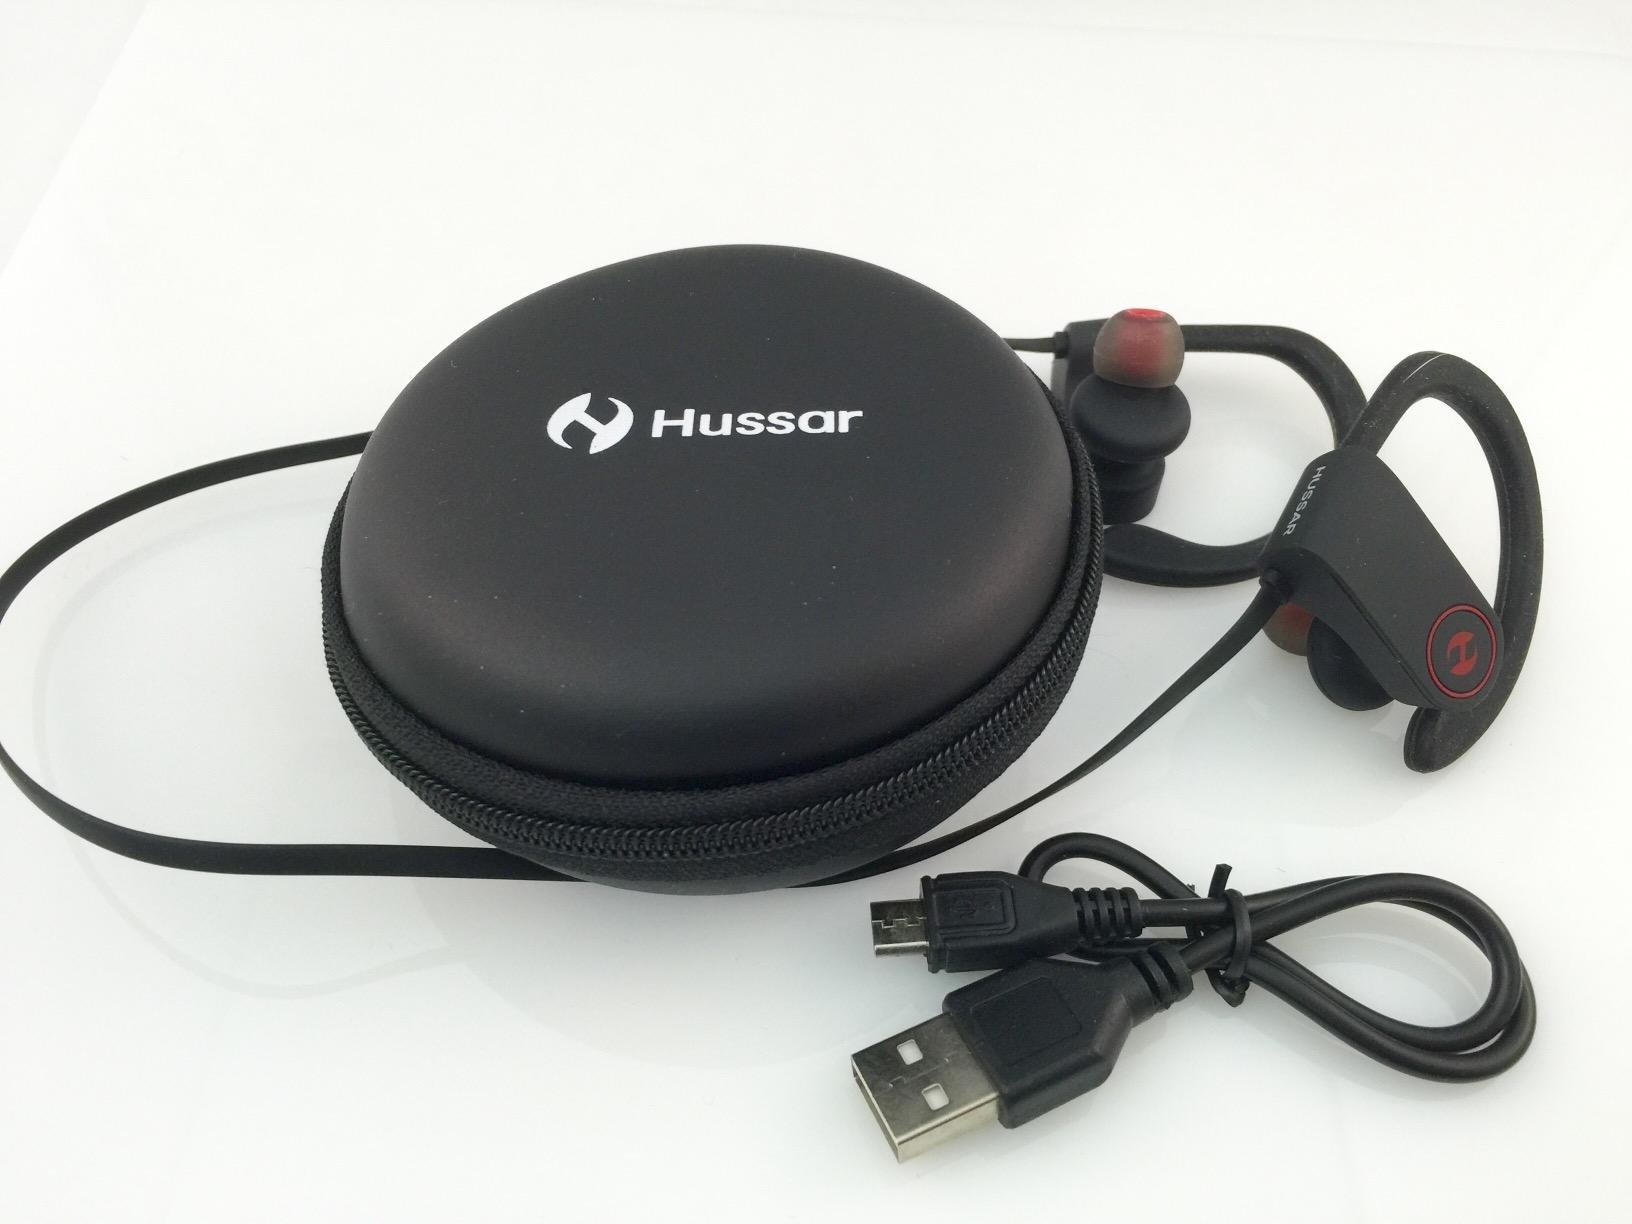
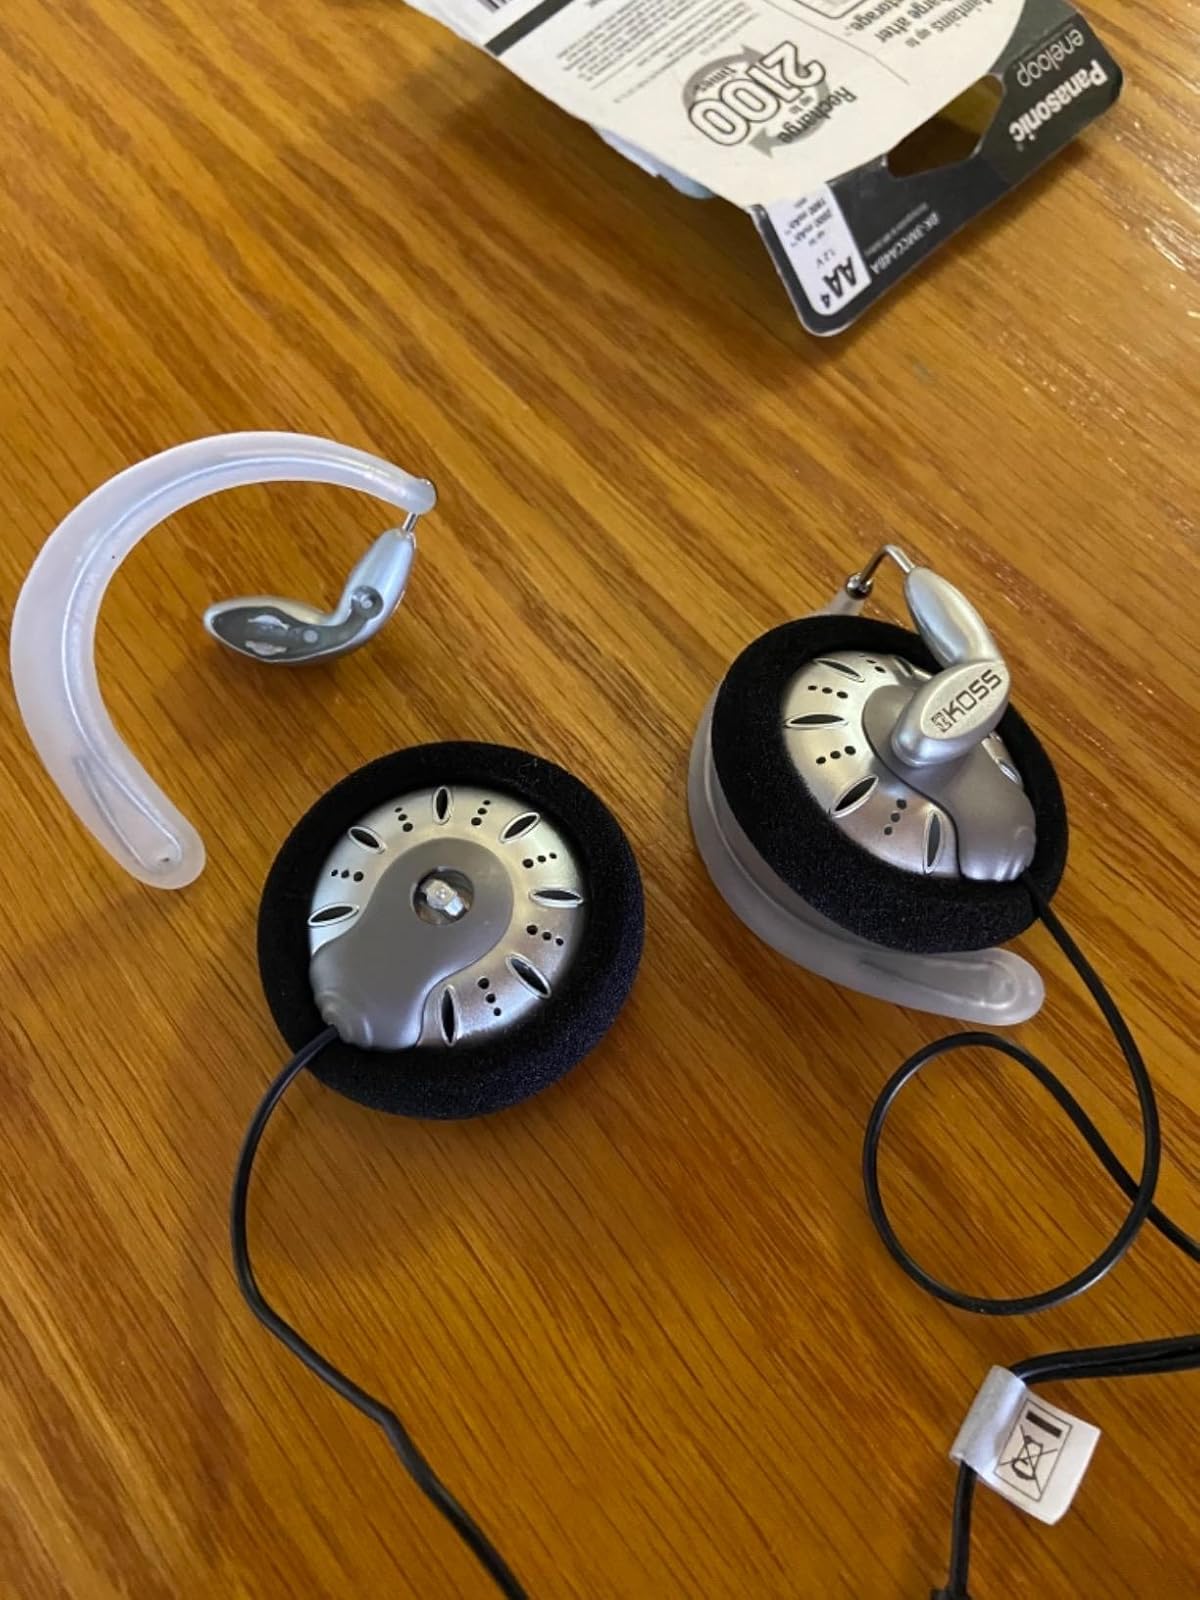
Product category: headphones
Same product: no